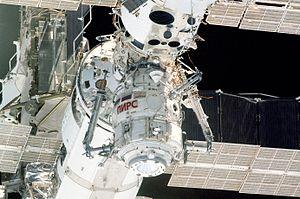
Les grues Strela sont quatre grues de manutention utilisées pour déplacer les cosmonautes et les composants autour de l'extérieur de la station spatiale Mir et de la partie russe de la Station spatiale internationale. Mir possédait deux grues montées sur son module de base et l'ISS possède également deux grues, montées initialement sur le compartiment d'amarrage Pirs.
Le compartiment d'amarrage Pirs, également dénommé « Stikovochny Otsek 1 » ou SO-1 est un module russe de la Station spatiale internationale. C'est un des deux modules d'amarrage prévus à l'origine pour la station spatiale. Il est lancé le 14 septembre 2001 par une fusée Soyouz, amarré à un Progress modifié servant de module de propulsion, Progress M-SO1, et s'amarre automatiquement au port d'amarrage situé au nadir du module Zvezda. Après avoir été configuré par l'équipage de l'Expédition 3 au cours de trois sorties extravéhiculaires, il est mis en service. Il fournit à la station spatiale un sas pour les sorties extravéhiculaires des cosmonautes russes ainsi qu'un troisième port d'amarrage pour le module Progress ou Soyouz.